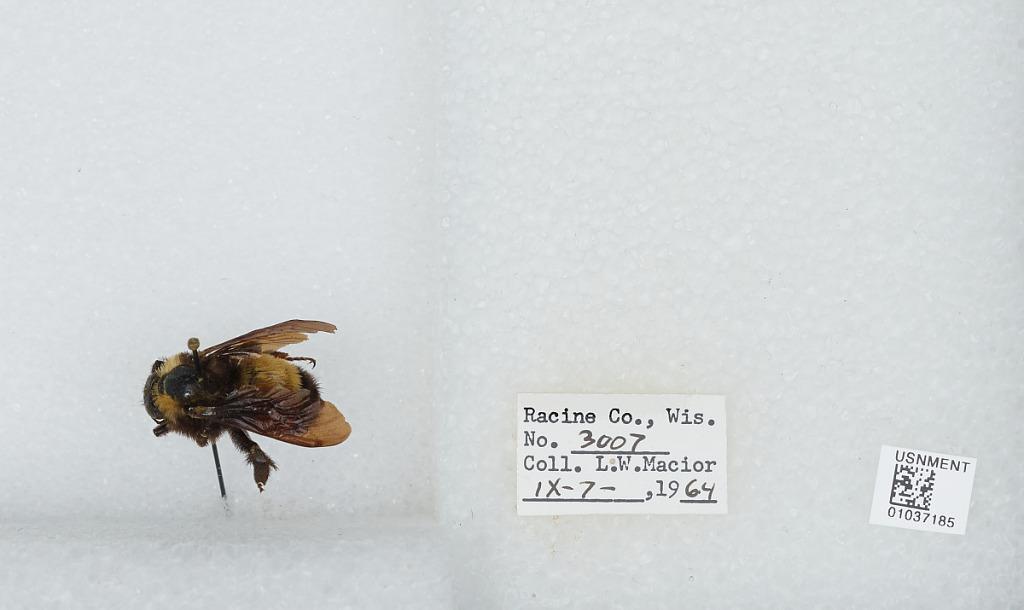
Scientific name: Bombus (Fervidobombus) pensylvanicus pensylvanicus (De Geer)
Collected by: L. Macior
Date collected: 1964-9-7
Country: United States
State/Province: Wisconsin
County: Racine
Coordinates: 42.78, -87.76